Iwase Station

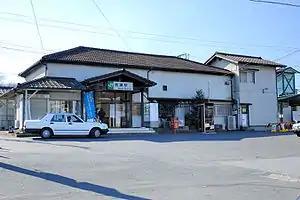
Iwase Station, April 2008

is a passenger railway station in the city of Sakuragawa, Ibaraki, Japan, operated by East Japan Railway Company (JR East).